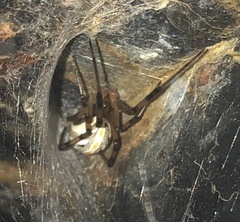
Species: Lactrodectus_hesperus